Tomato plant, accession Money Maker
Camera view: tilt-top (135 deg); turntable rotation: 60 degrees
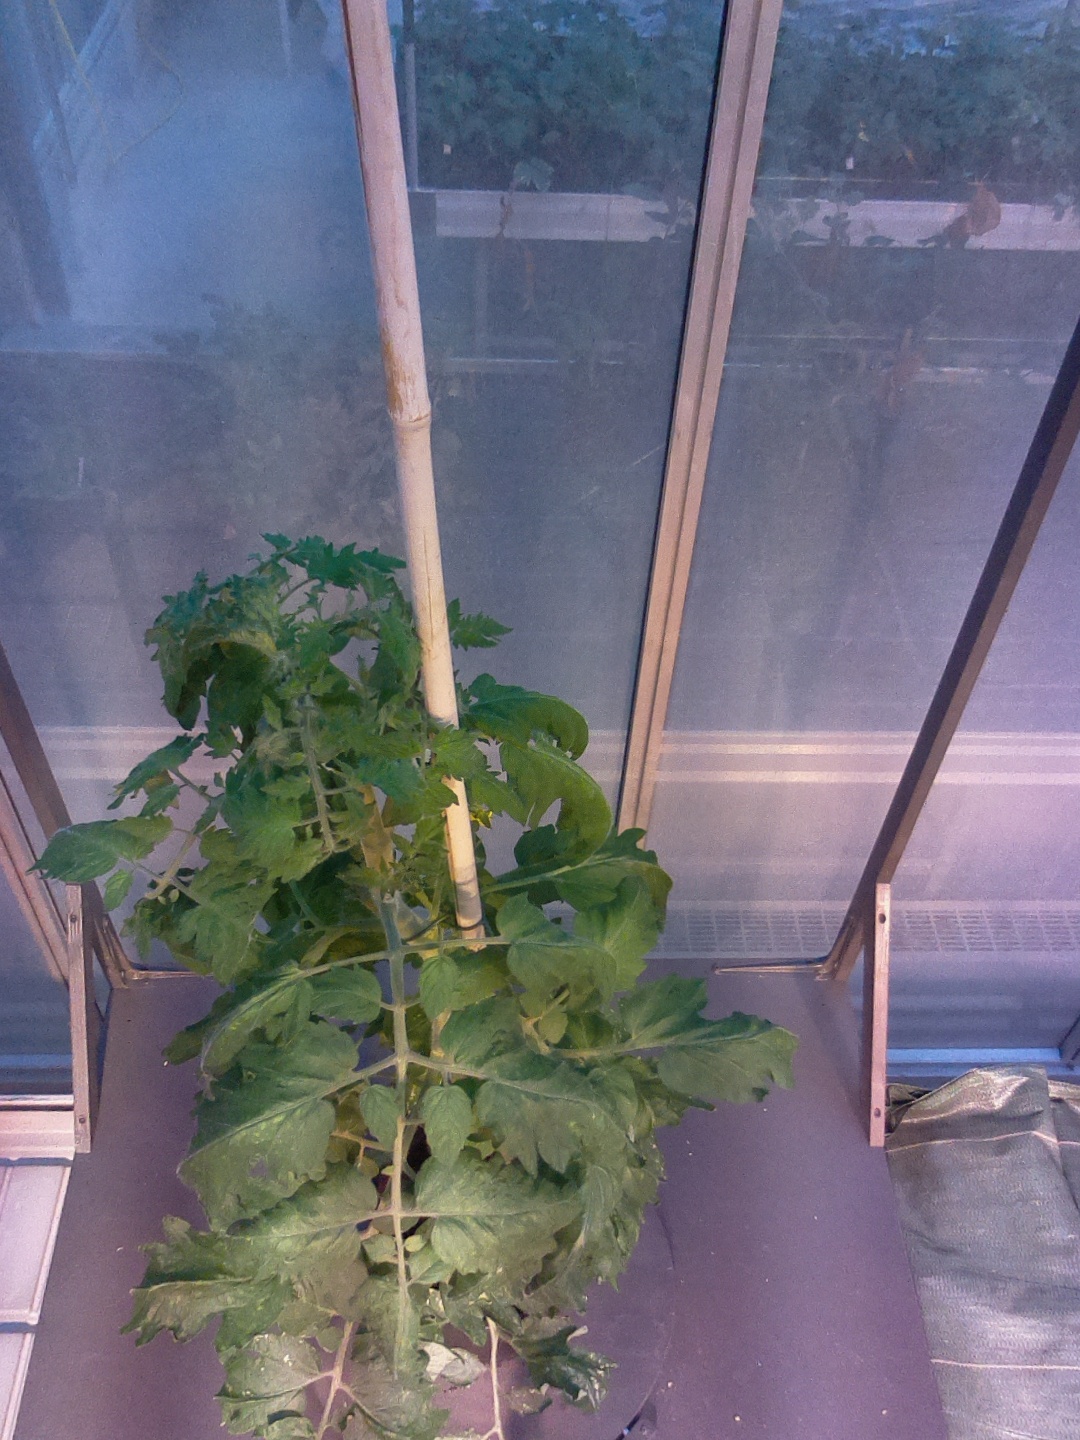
BBCH growth stage 69: End of flowering, 90%-100% of flowers open, more petals falling